Walk on the Beach

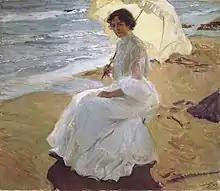
"Clotilde en la playa", 1904

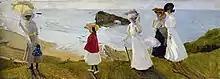
"Paseo del faro", 1906

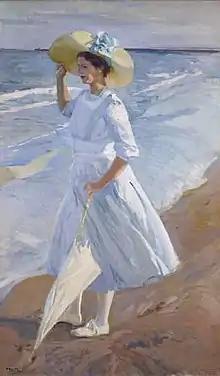
"Elena en la playa", 1909

Born in Valencia, Joaquín Sorolla had been familiar since his youth with life on the sea. In his early work, there is the traditional port view "Marina, Barcos en el Puerto" with which he made his debut in the art exhibition "Expsoición National" in Madrid in 1881. In the 1890s he repeatedly returned to the subject of fishermen from Valencia. In some very large paintings, he showed fishermen bringing their catch ashore or pulling their boat onto the beach with oxen. He also portrayed boatbuilders or fishwives, not a glamorous life of leisure activities, but working people at sea. For this work, he received very positive reviews and was awarded prizes. In addition, these works brought international success. The French government bought the painting "La Vuelta de la presence" from 1895 and the Berlin National Gallery acquired "Pescadores Valencianos" of 1895.